Peshawar

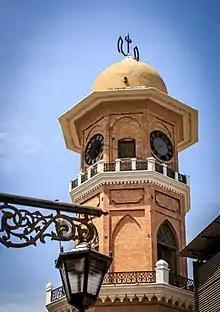
Clock Tower Peshawar

Until the mid seventh century, the residents of ancient Peshawar had a ruling elite of Central Asian Scythian descent, who were then displaced by the Hindu Shahis of Kabul.